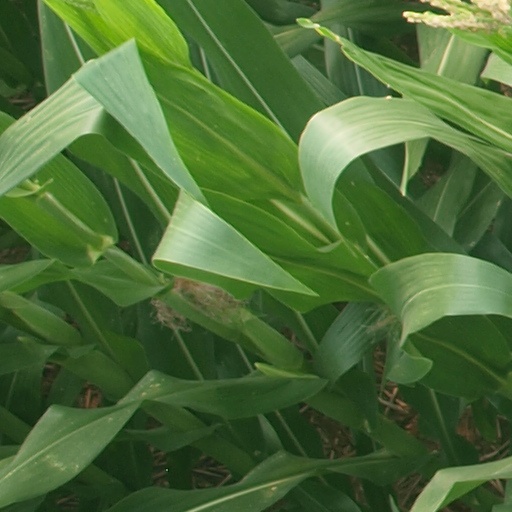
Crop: maize; corn